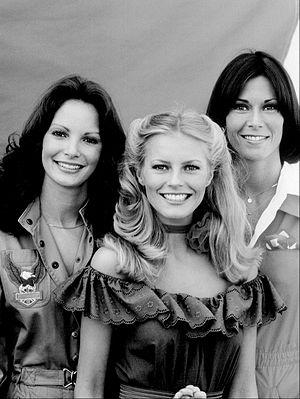
Drôles de dames est une série télévisée américaine créée par Ivan Goff et Ben Roberts composée d'un pilote de 70 minute diffusé le 21 mars 1976, et de 115 épisodes de 48-50 minutes diffusés entre le 22 septembre 1976 et le 24 juin 1981 sur le réseau ABC.